Wade in the Water

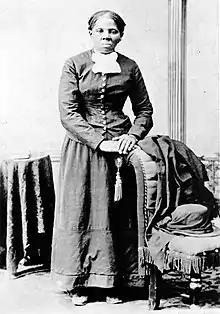
Harriet Tubman c. 1870. Photo by H. B. Lindsley.

According the "PBS Newshour"—while it "has not been proven, it is believed"—that "Wade in the Water" was one of the songs associated with the Underground Railroad—a network of secret routes and safe houses used by slaves in the United States to find freedom.